Lycodonomorphus inornatus

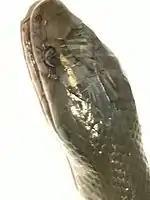

"L. inornatus" commonly reaches a total length (including tail) of , with a recorded maximum of . Individuals may be dark olive to black, or uniformly light brown to olive grey-green, with a uniform or slightly lighter belly, especially the chin, throat and neck.